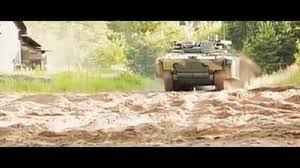
Label: BMP-T15